Saab 9-3

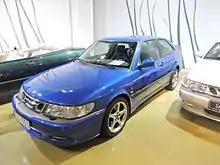
Saab 9-3 Viggen

Between 1999 and 2002, Saab offered a limited edition and higher-performance version of the 9-3. The 'Viggen' (English: "Thunderbolt") is named after the Saab 37 Viggen aircraft, and was developed by Saab with input from the Tom Walkinshaw Racing (TWR) Group.